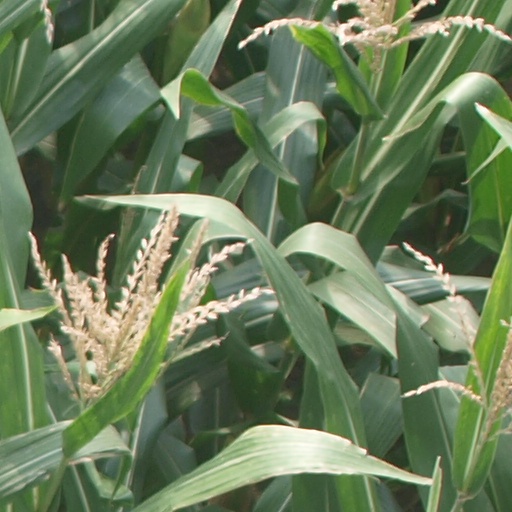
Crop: maize; corn